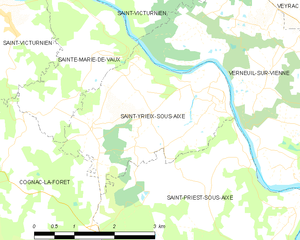
Carte des communes françaises Saint-Yrieix-sous-Aixe